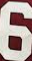
Number: 6